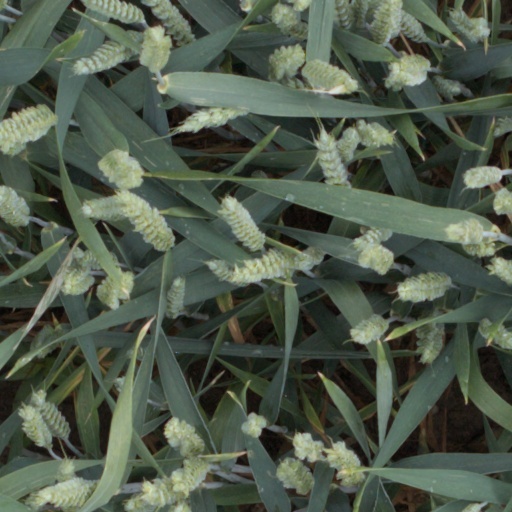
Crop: wheat